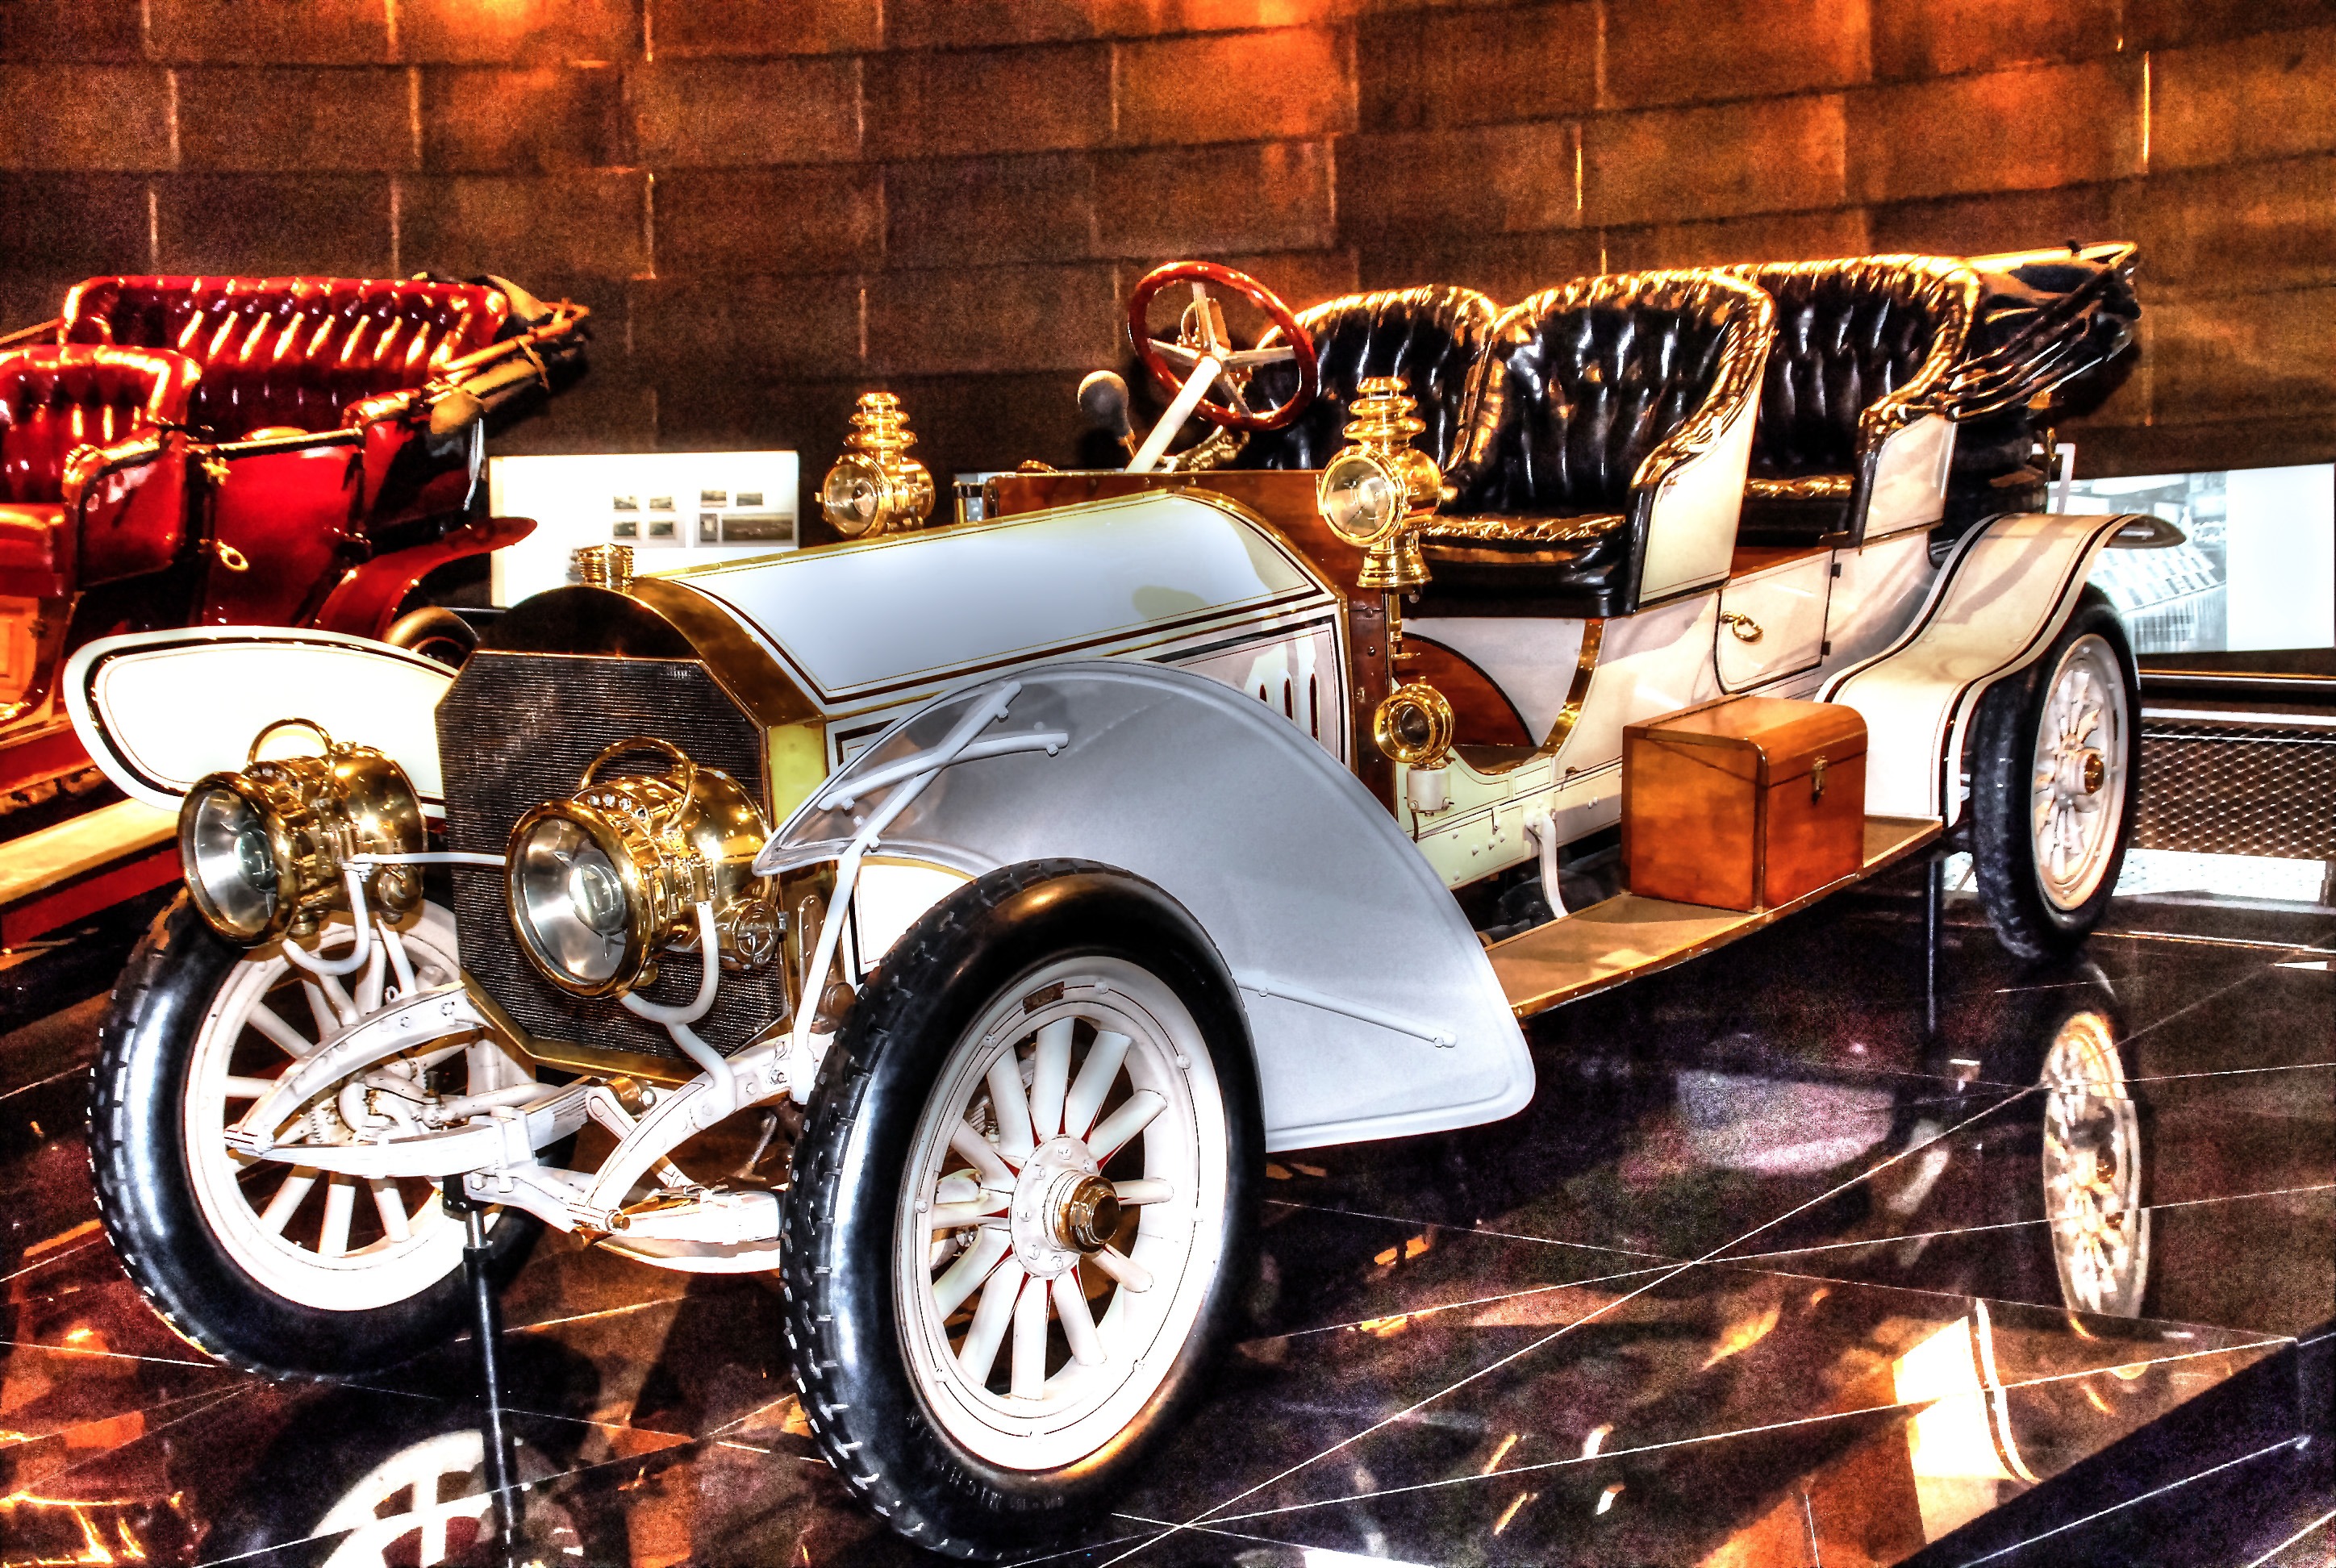
car, vehicle, museum, motorcycle, auto, motor vehicle, vintage car, mercedes, classic, stuttgart, old cars, antique car, auto show, land vehicle, touring car, automobile make, automotive design, luxury vehicle